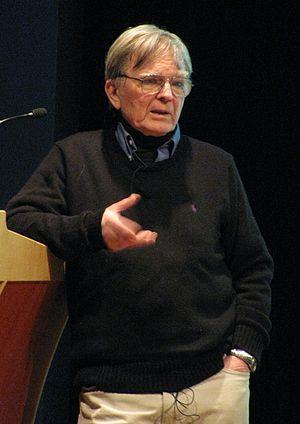
Robert Lowell Coover, né le 4 février 1932 à Charles City dans l'Iowa, est un écrivain américain, professeur de littérature à l'Université Brown. Il est généralement considéré comme un écrivain de fabulation et de métafiction.